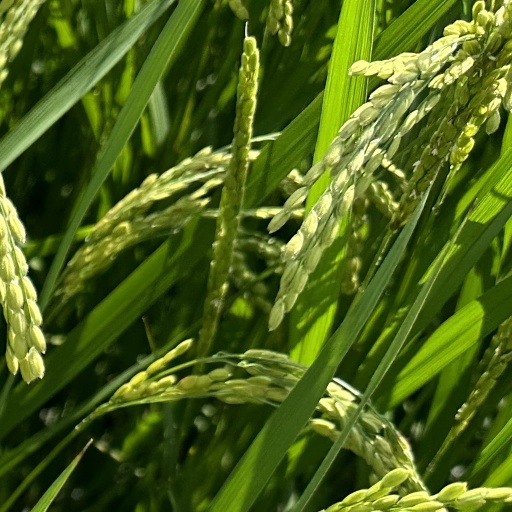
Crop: rice